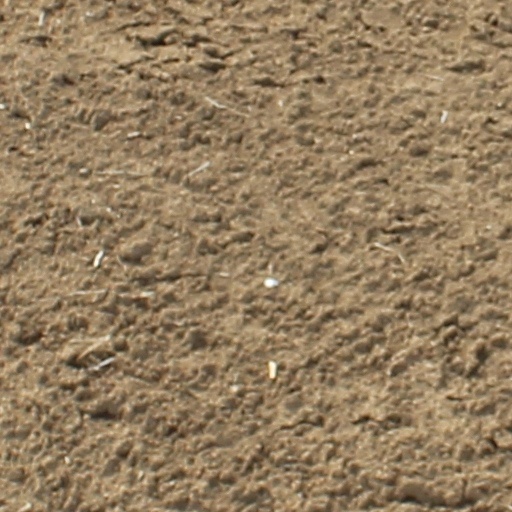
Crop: wheat